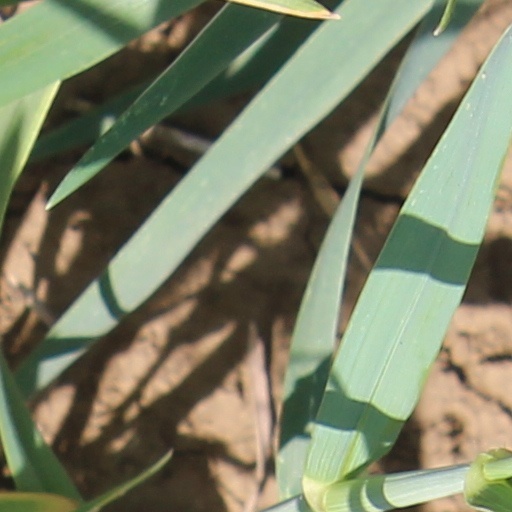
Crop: wheat